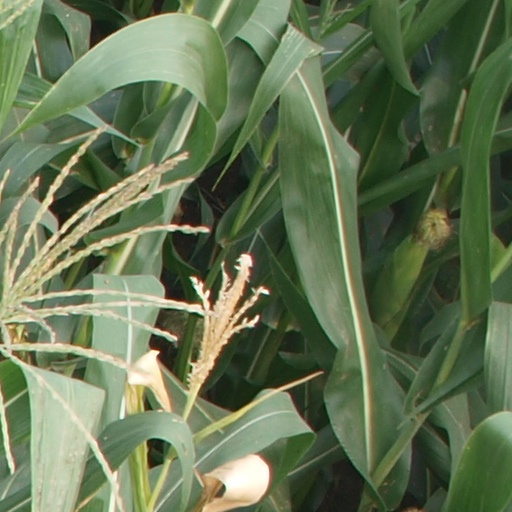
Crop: maize; corn